Boy Cutting Grass with a Sickle

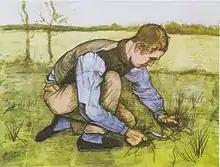
"Boy Cutting Grass with a Sickle," October 1881, Opaque watercolour on laid paper, Kröller-Müller Museum, Netherlands

Boy Cutting Grass with a Sickle is a watercolor painting created in 1881 by Vincent van Gogh. It is owned by the Kröller-Müller Museum.